The Attic (restaurant)

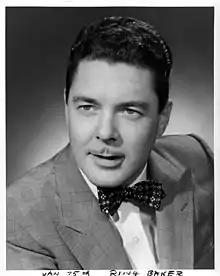
Head shot of Alderman Baker, the co-owner of The Attic, circa 1958.

The Attic is most remembered for a 1964 James Bond car in a glass case as well as a Toronado 67 X built by George Barris for Expo 67. Both cars were parked out front for public view and sold near the time of the restaurant's closing.